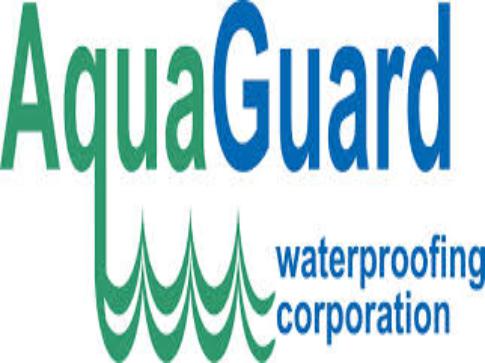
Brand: Aqua Guard
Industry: Others